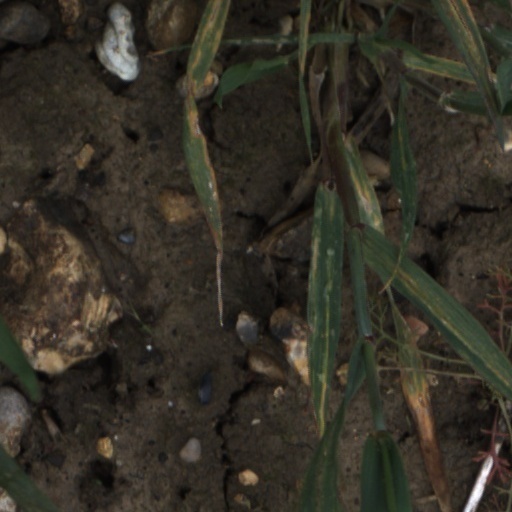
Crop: wheat